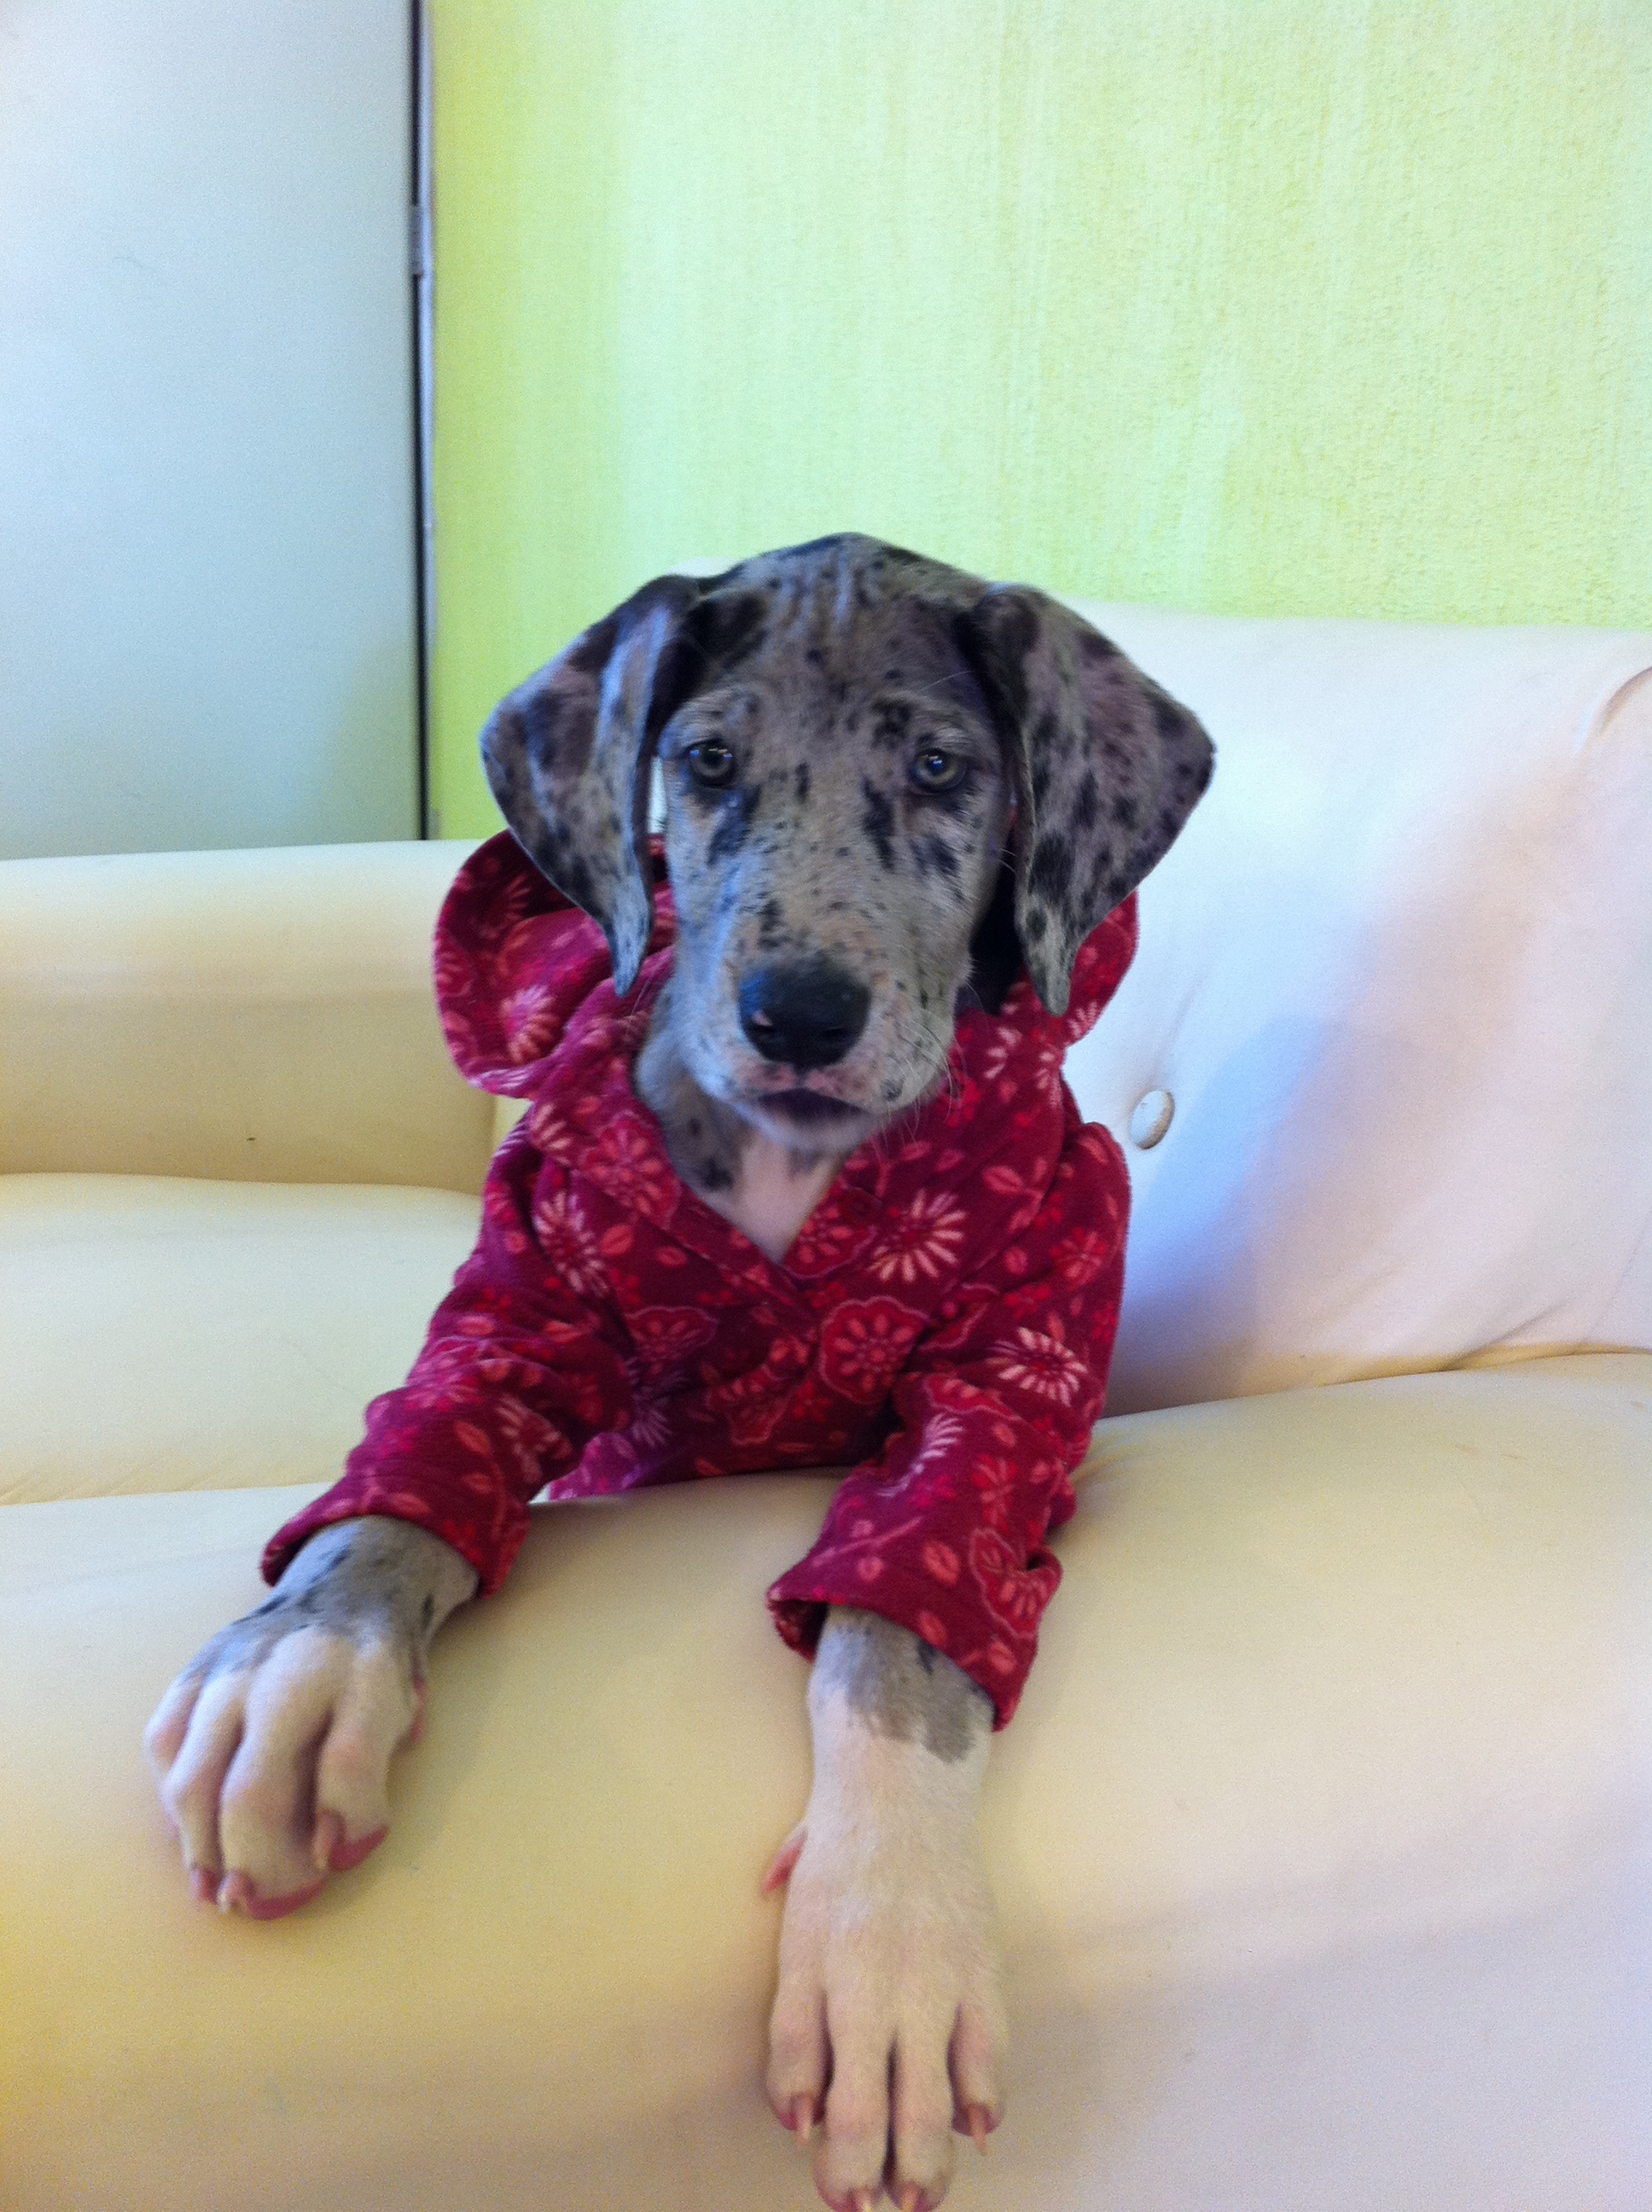
puppy, dog, pet, mammal, vertebrate, merle, great danes, dog like mammal, dog crossbreeds